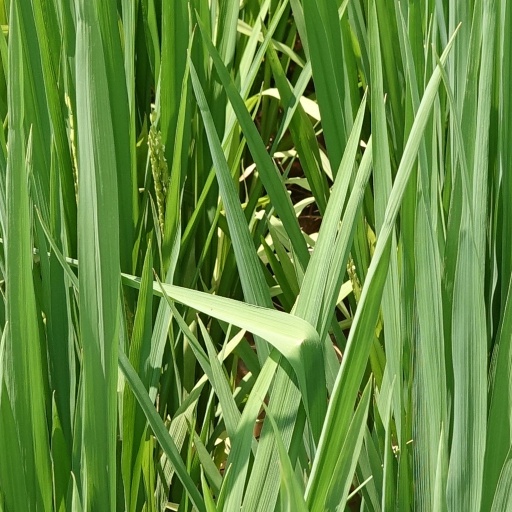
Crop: rice